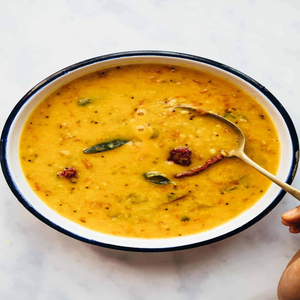
Dish: dal